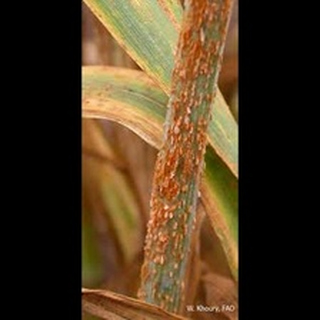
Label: wheat_black_rust